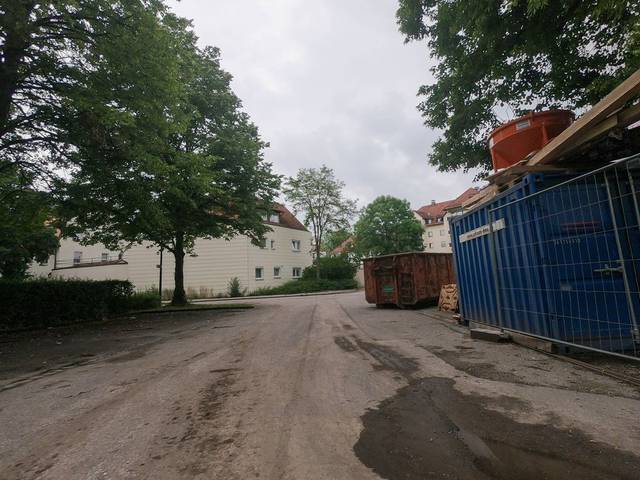
Region: Germany
Coordinates: 48.546, 12.156